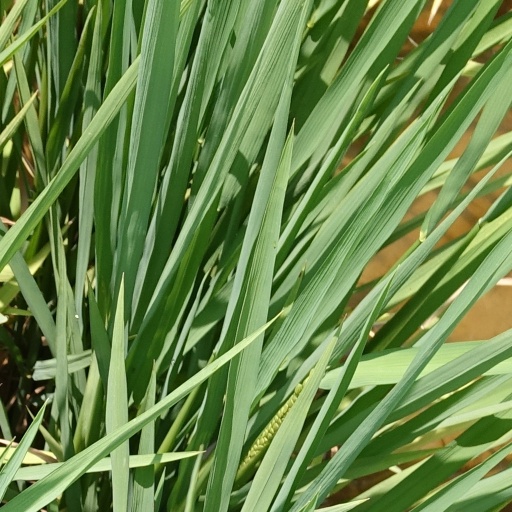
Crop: rice